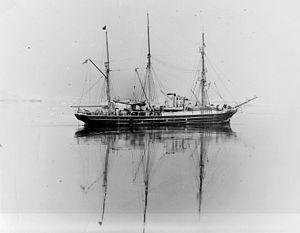
Le USS Bear est un voilier équipé d'un moteur à vapeur, à la coque épaisse et qui connaît une exceptionnelle carrière dans différents environnements polaires et sous différents drapeaux. C'est un précurseur des navires brise-glaces modernes, et ses emplois sont très variés. Le site officiel des garde-côtes américains dit du Bear que c'est « sans doute le navire le plus célèbre de toute l'histoire des garde-côtes ».